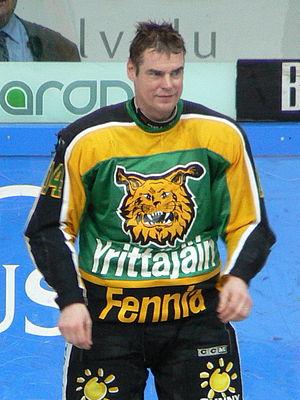
La saison 1997-1998 est la première édition de la Coupe continentale de hockey sur glace.